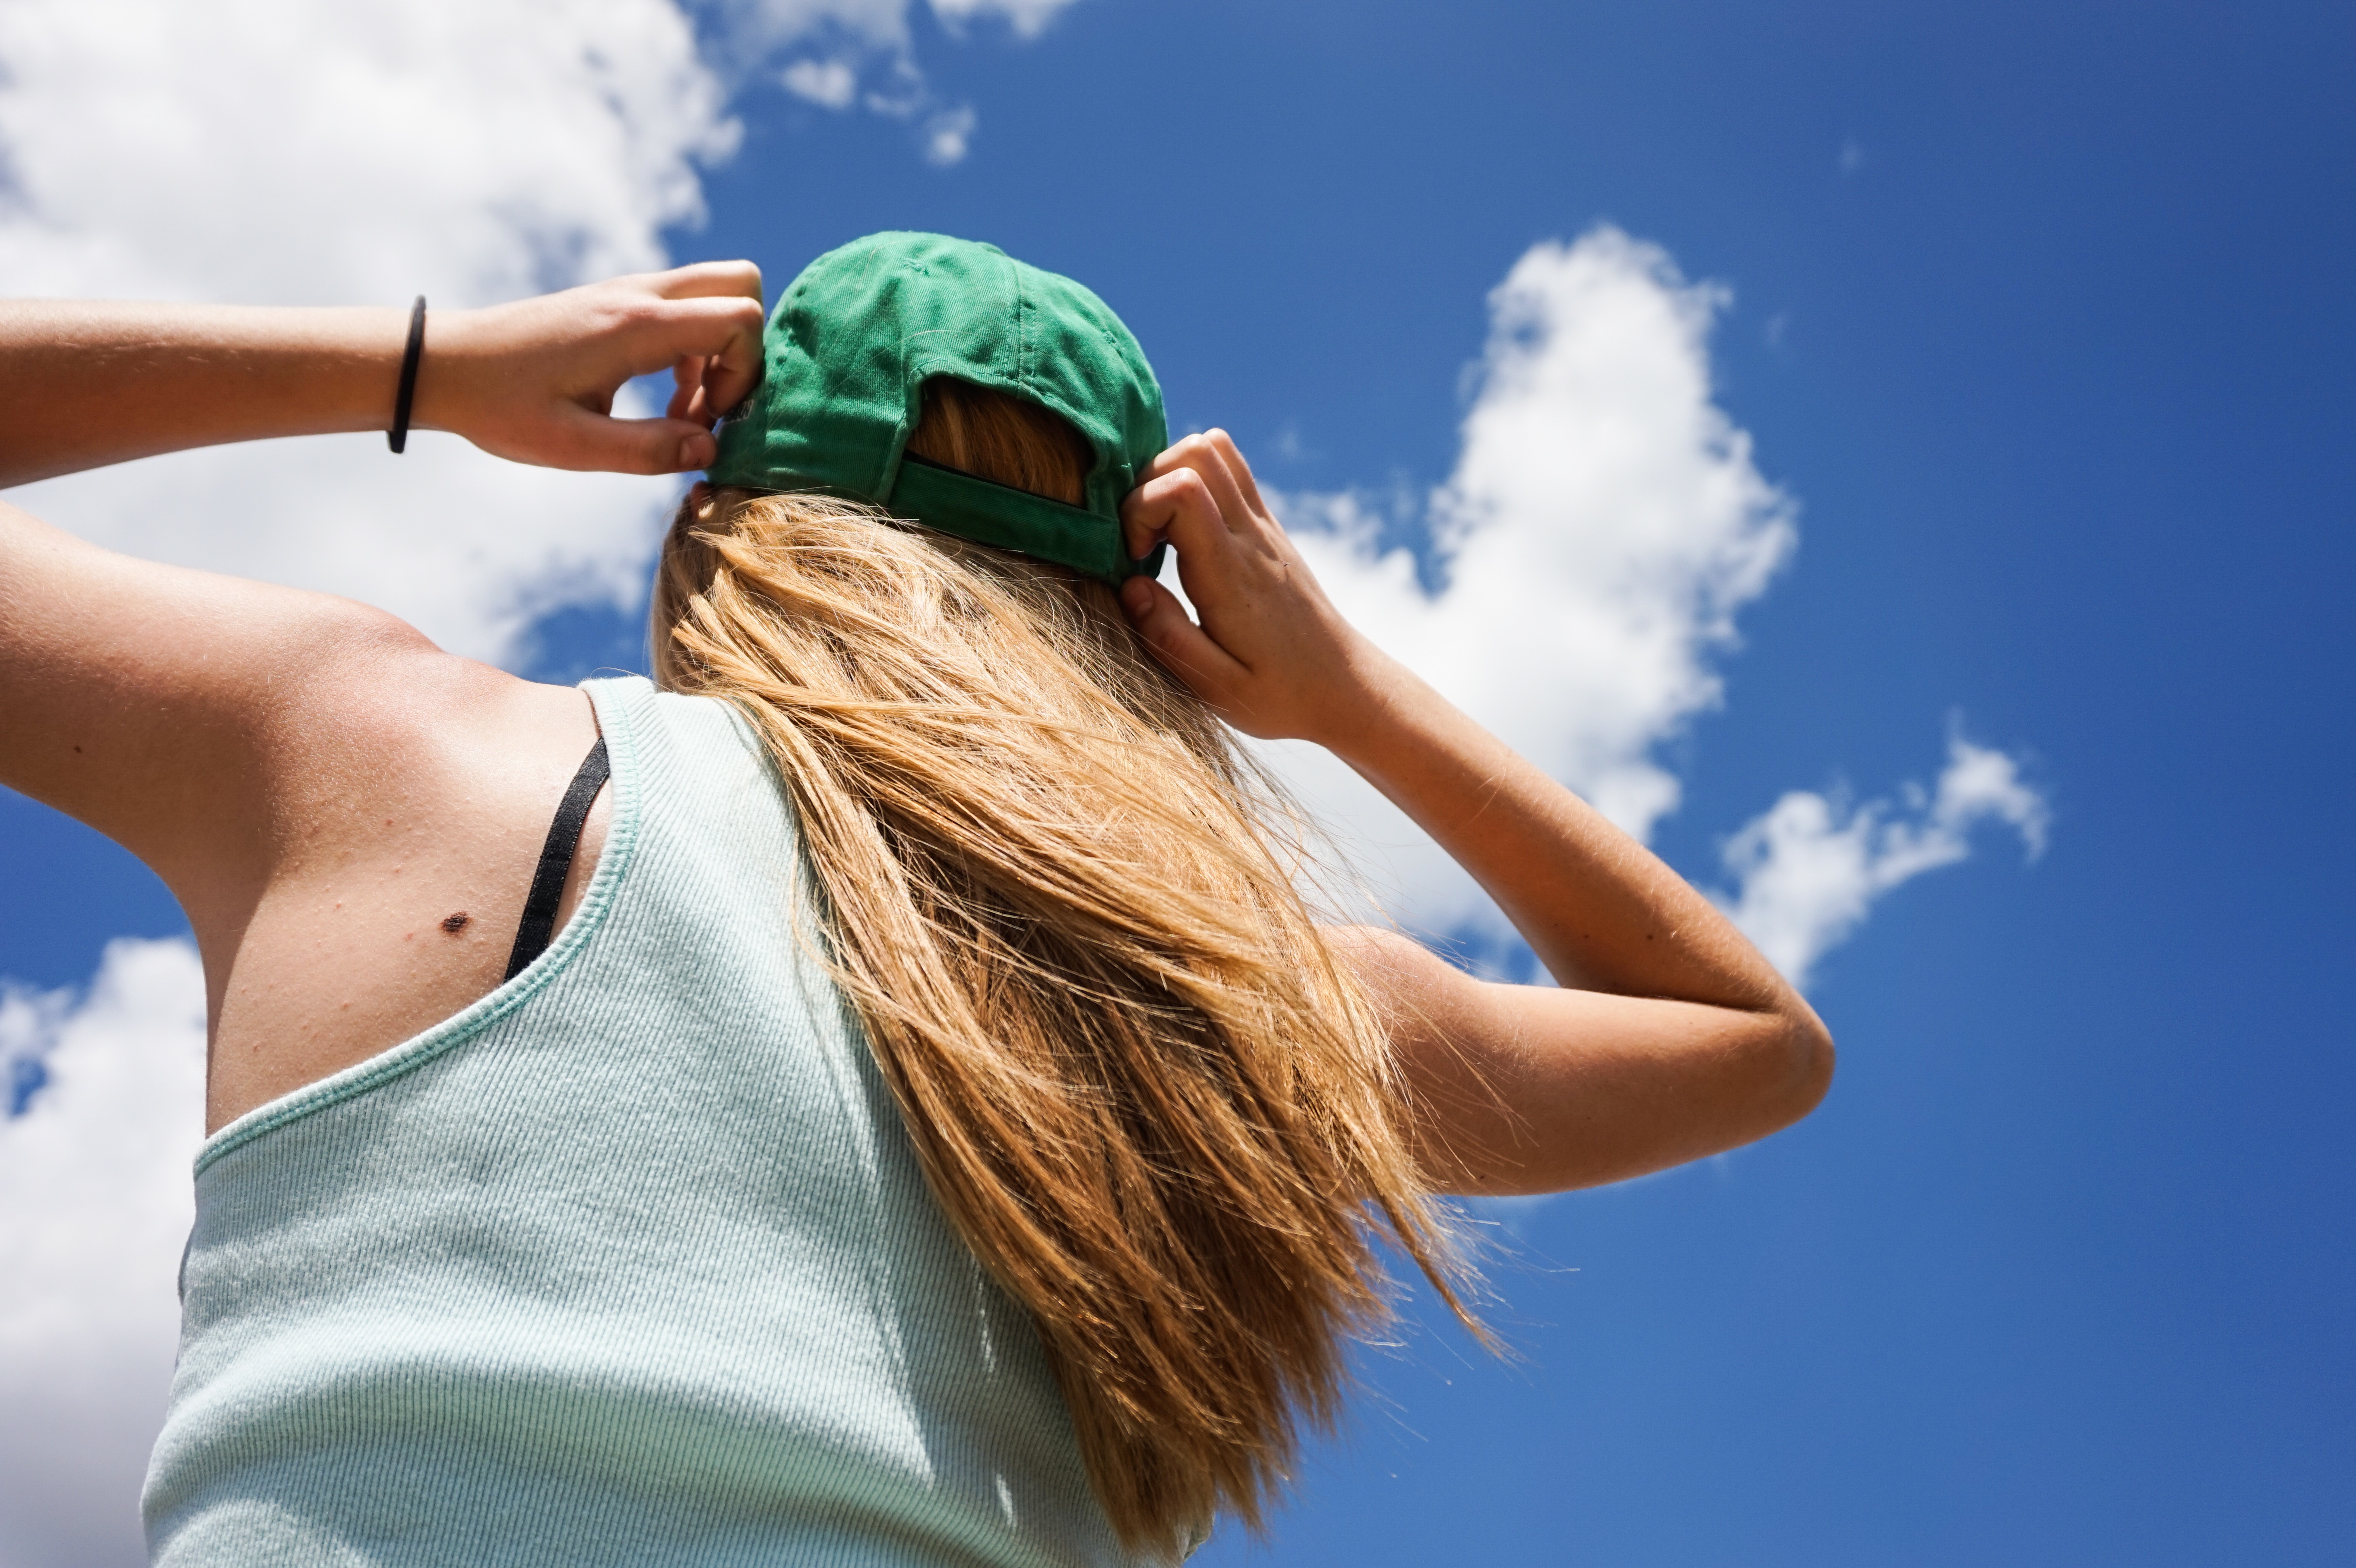
hand, water, person, sky, girl, photography, sunlight, model, spring, color, blue, season, fun, photograph, beauty, photo shoot, sense